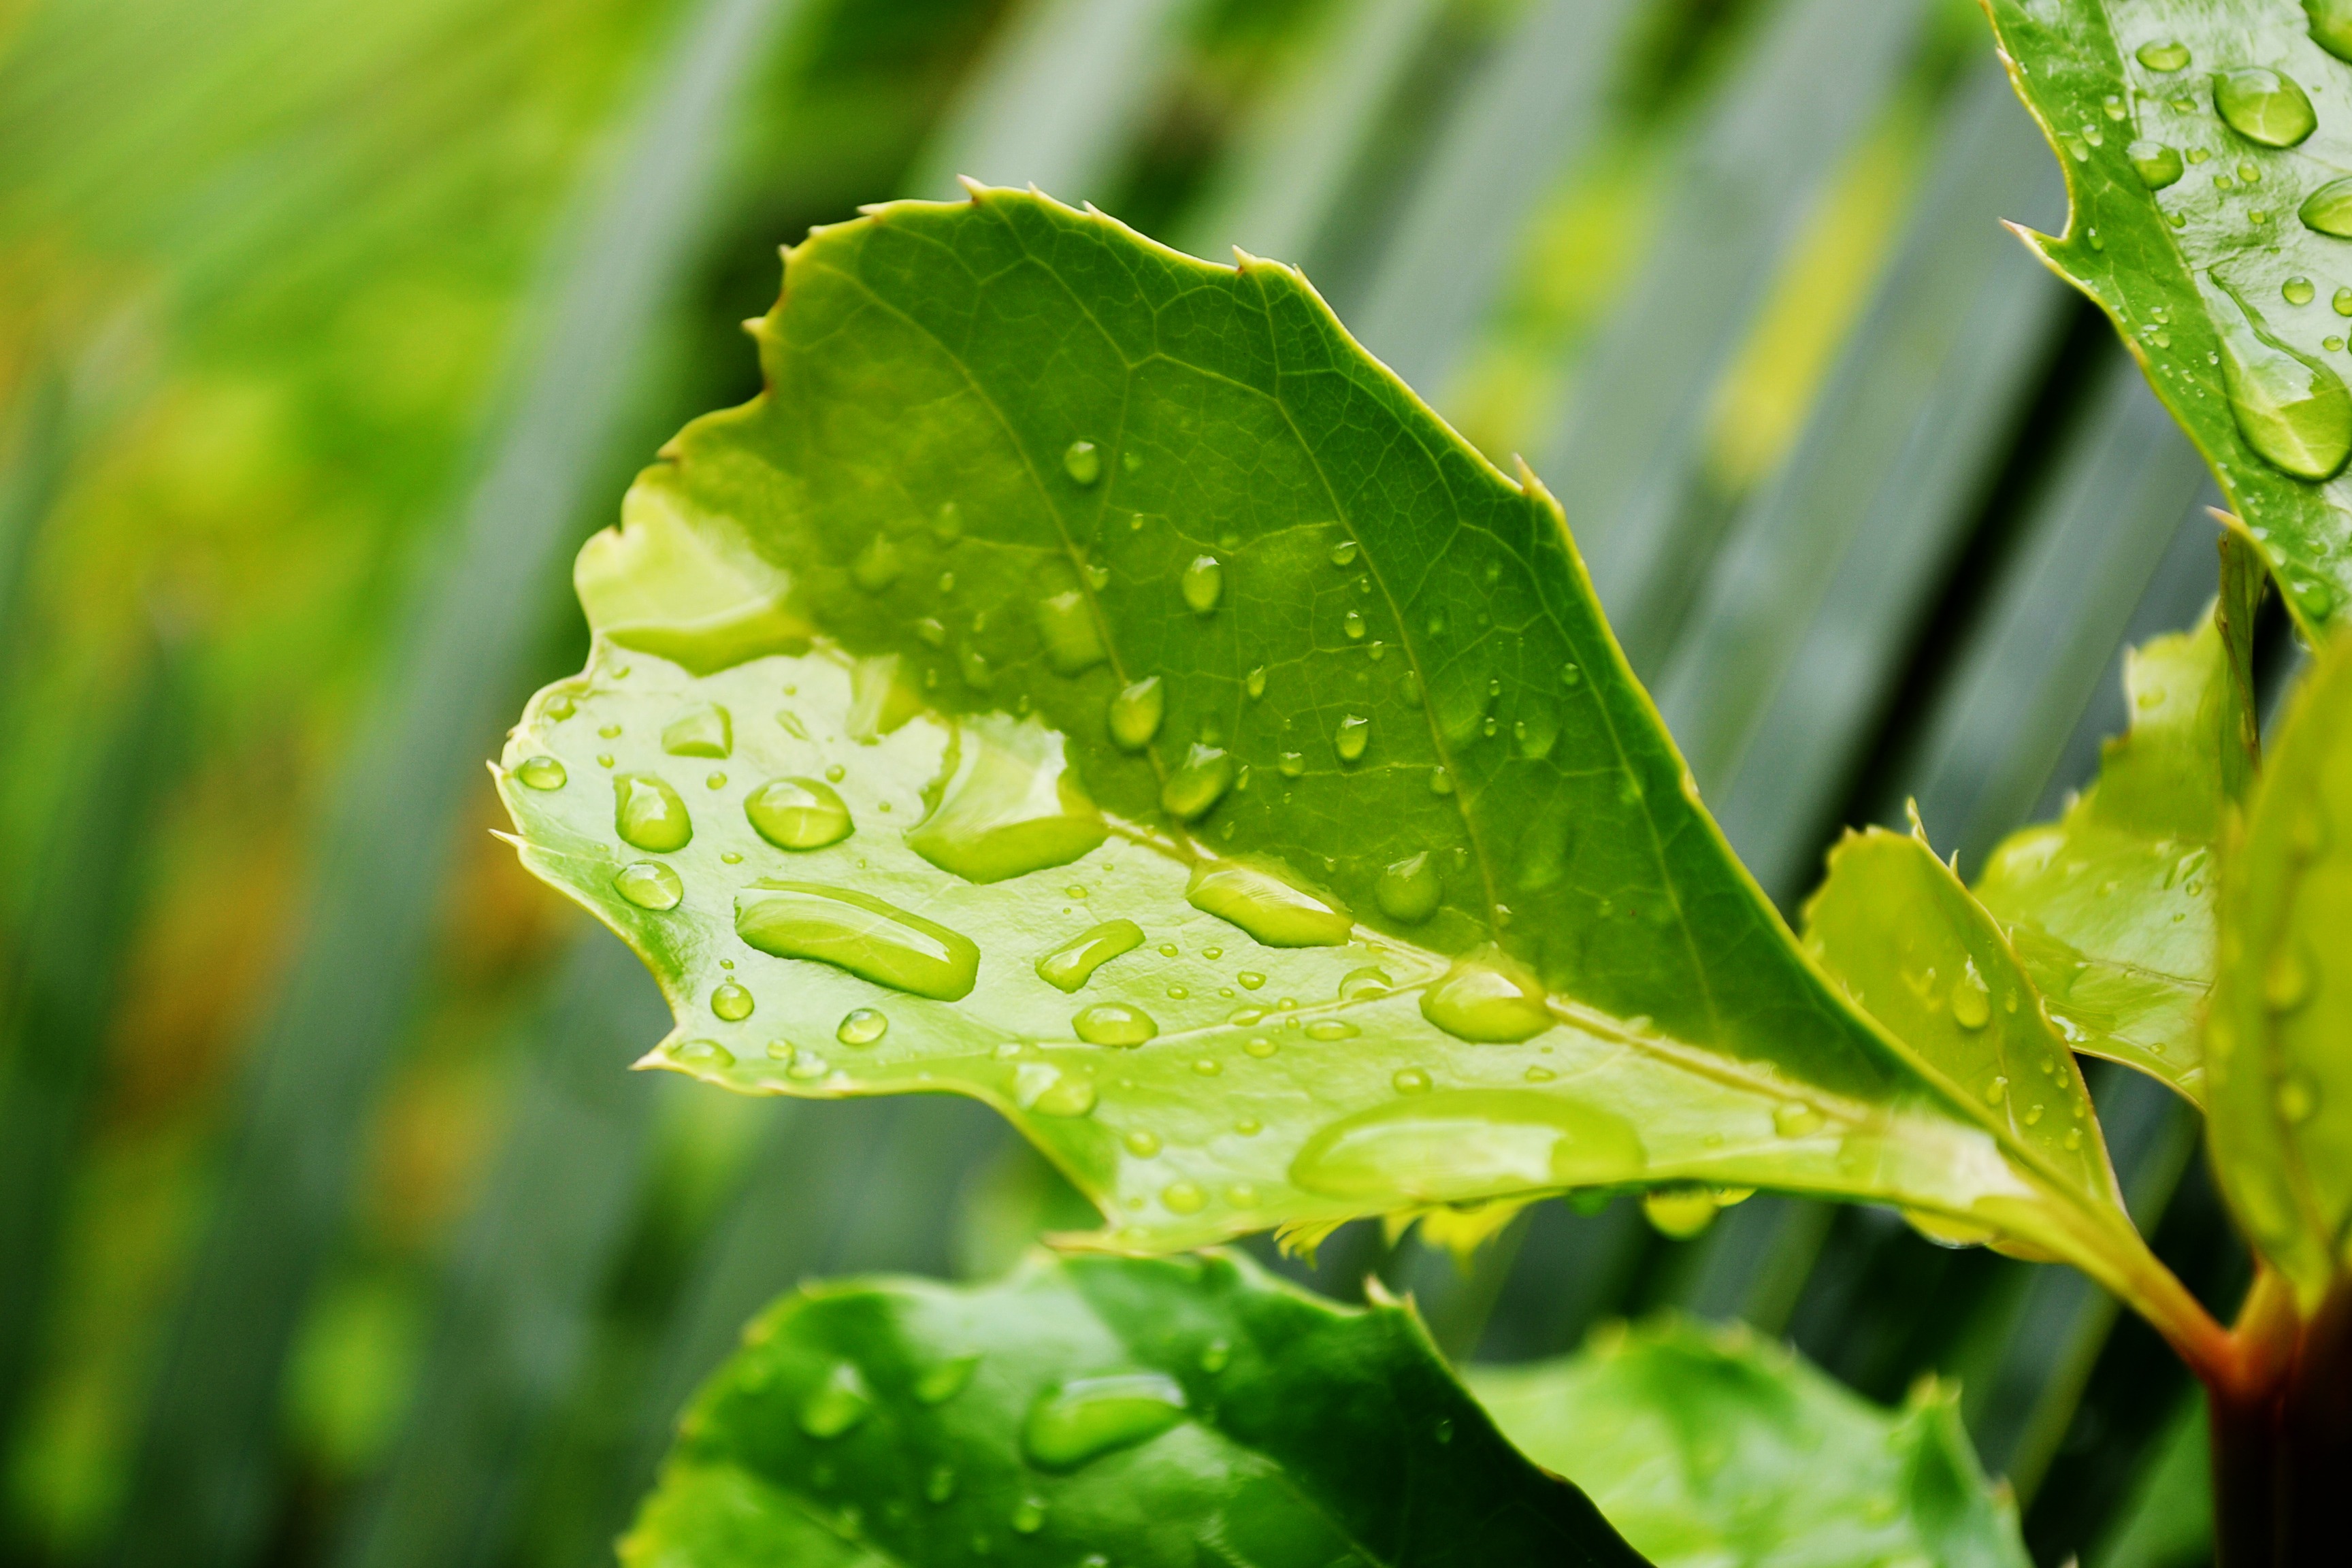
water, nature, grass, drop, plant, lawn, photography, leaf, flower, green, produce, fresh, botany, flora, wildflower, close up, leaves, sri lanka, ceylon, arum, greenish, macro photography, flowering plant, water drops, sun light, annual plant, plant stem, land plant, mawanella, green leafs